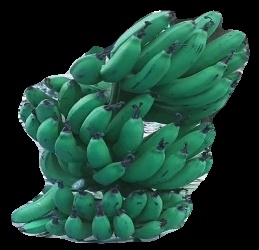
Variety: pachbale
Grade: grade3